Edouard Julien

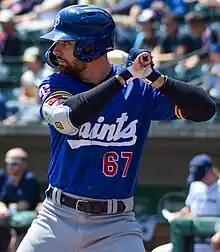
Julien with the St. Paul Saints in 2023

Edouard Julien (born April 30, 1999) is a Canadian professional baseball second baseman for the Minnesota Twins of Major League Baseball (MLB). He made his MLB debut in 2023. Julien played for the Canadian national team in the 2023 World Baseball Classic.